Tatlong Taong Walang Diyos

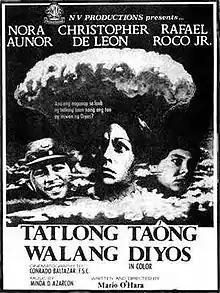
Theatrical release poster, released in 1976.

Tatlong Taong Walang Diyos is a 1976 Filipino period film written and directed by Mario O'Hara. Set in the province of Laguna during the Second World War, with the town of Majayjay as the primary shooting location, the film stars Nora Aunor as barrio lass Rosario, Christopher De Leon as Japanese-Filipino army officer Masugi, and Bembol Roco as army guerrilla fighter Crispin.